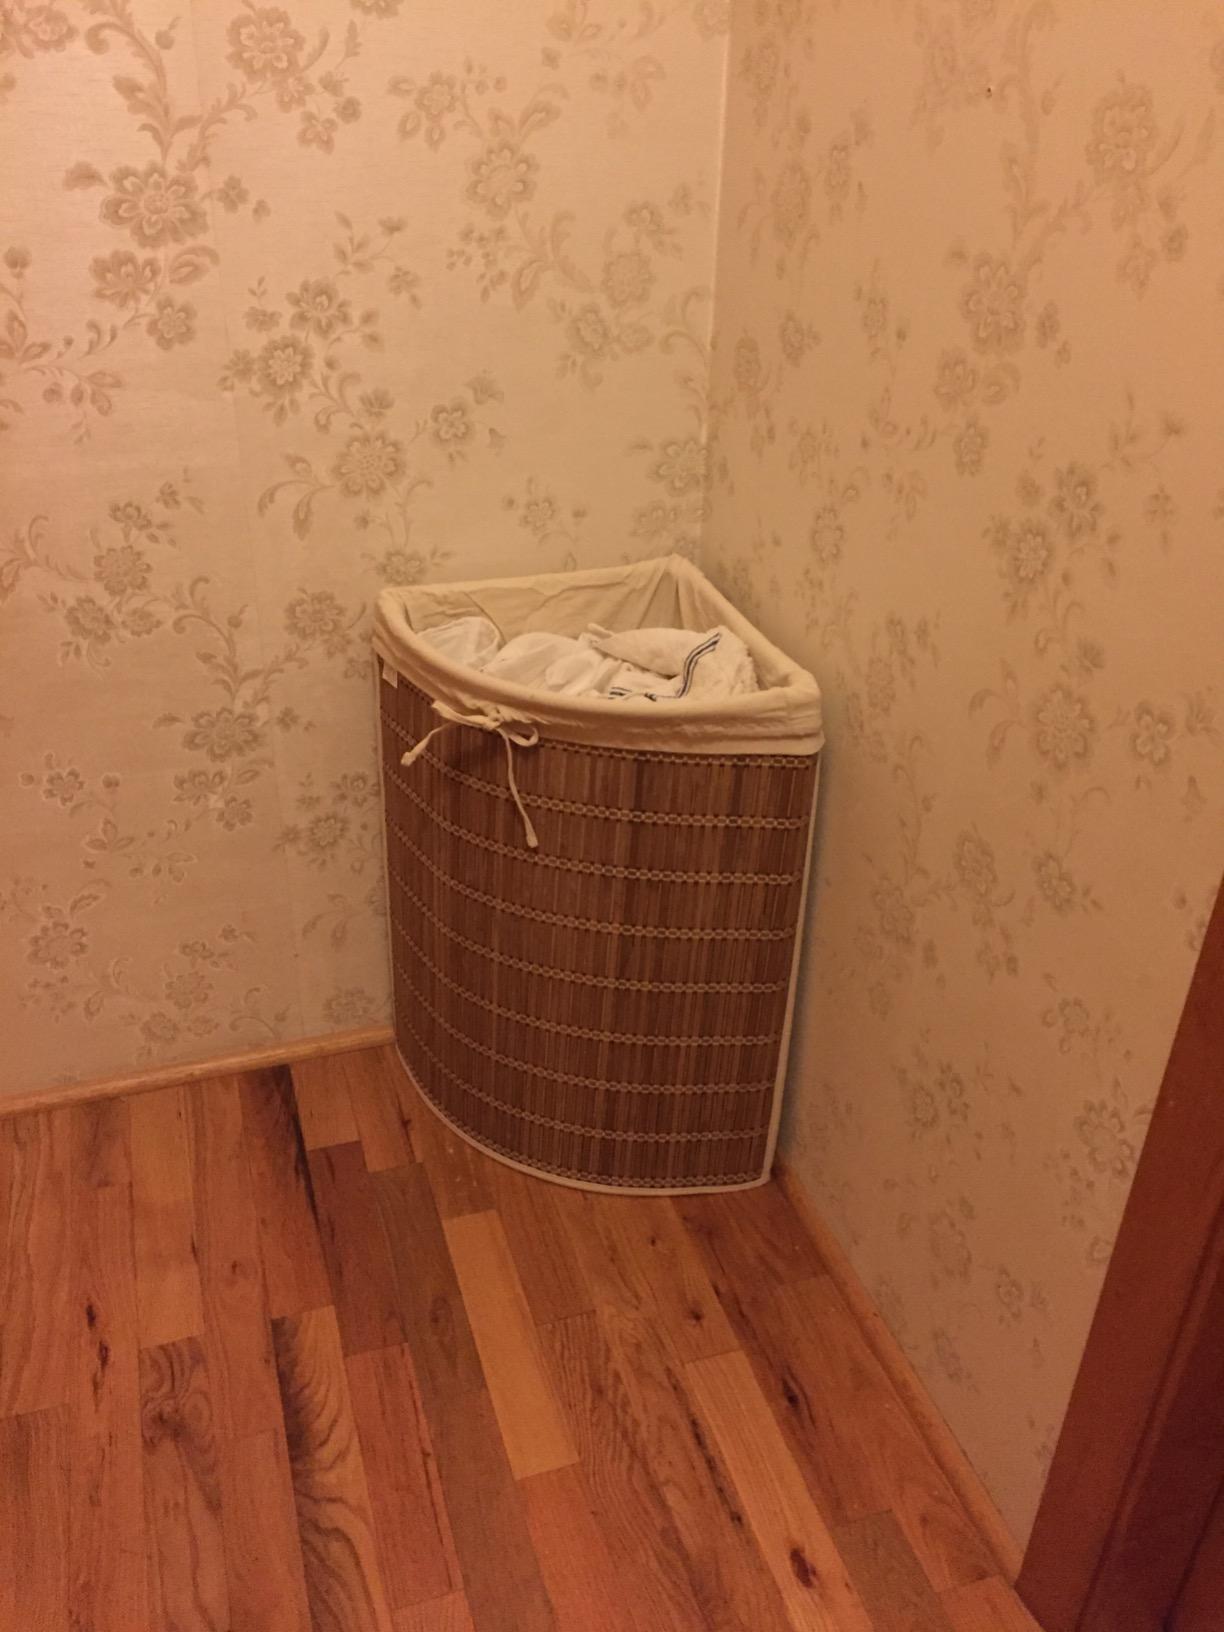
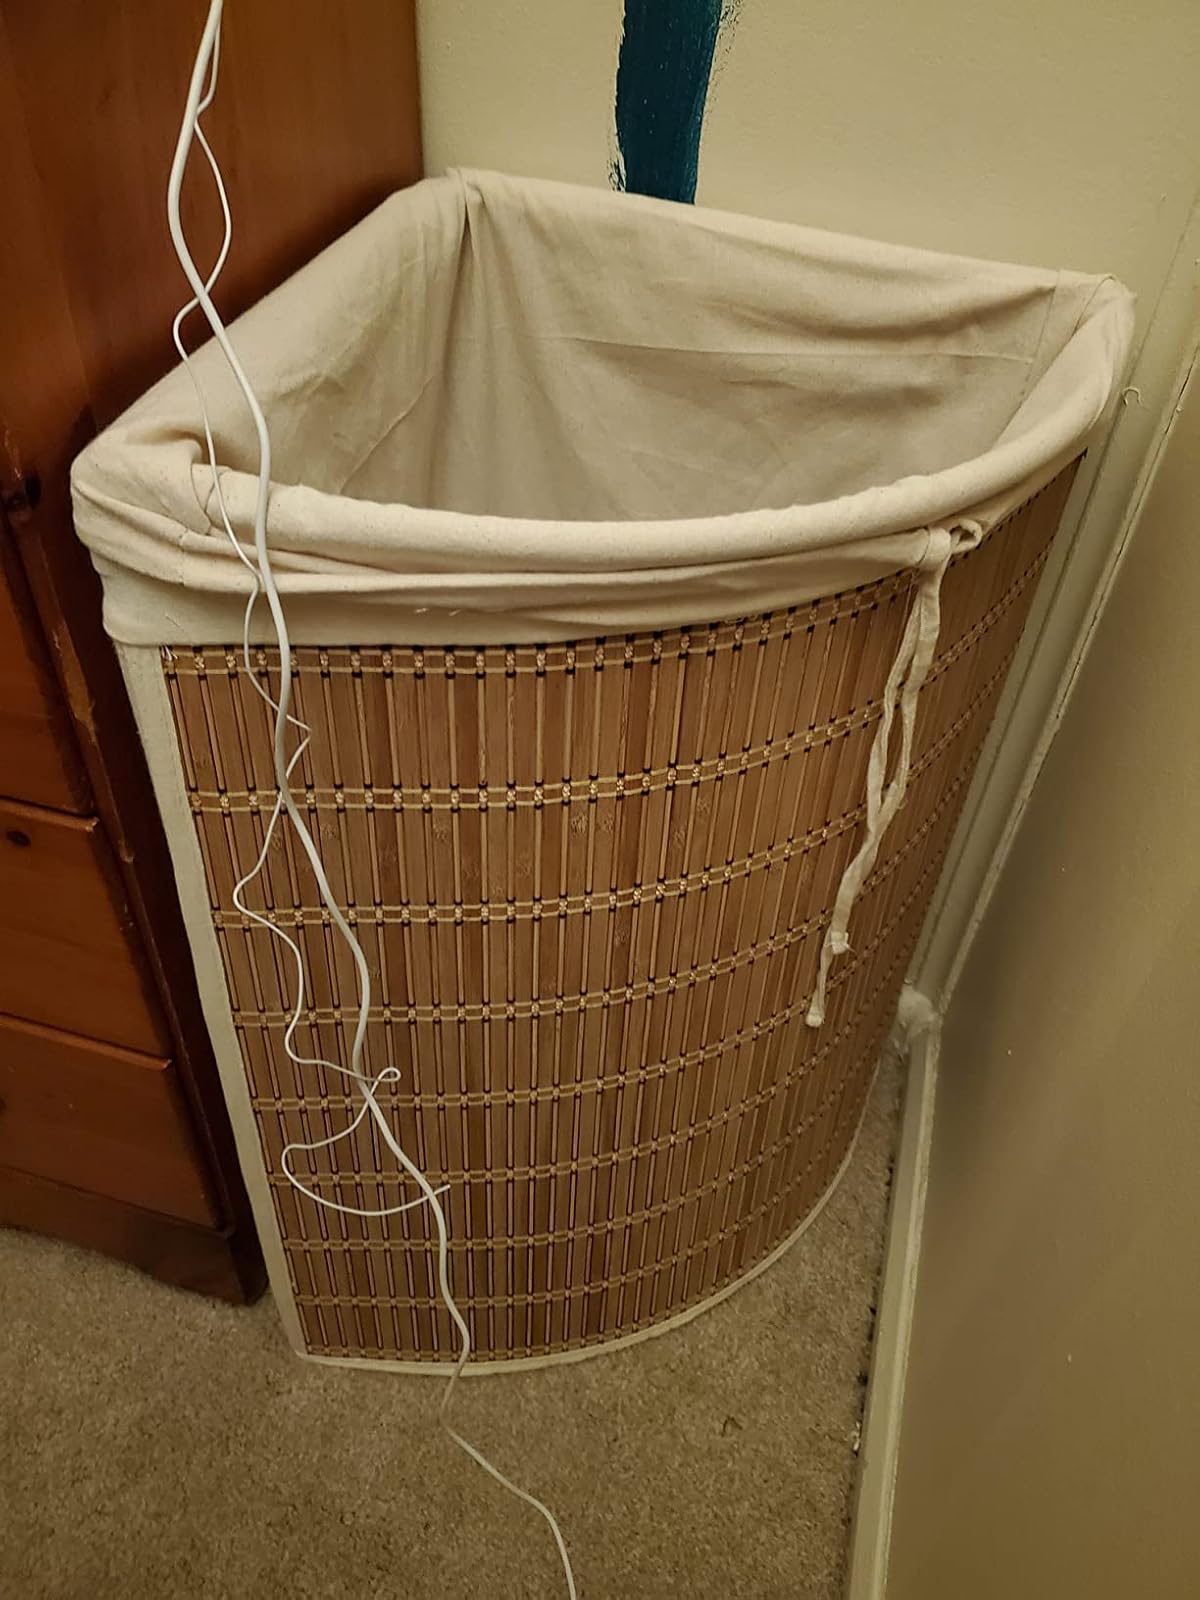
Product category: items_hamper
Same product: yes